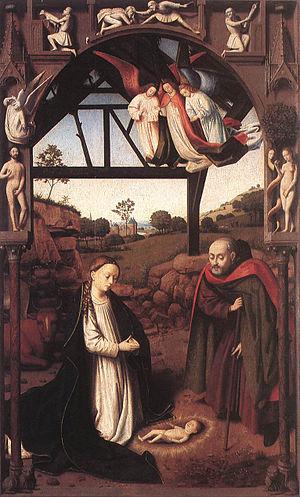
La Nativité est un tableau du peintre primitif flamand Petrus Christus, daté entre 1450 et 1465, et conservé à la National Gallery of Art de Washington DC, aux États-Unis depuis 1937. Ce panneau, de grandes dimensions comparé aux autres tableaux du peintre, est considéré comme l’une des œuvres les plus achevées de l’artiste. Pour la distinguer d'autres « Nativités », on l'appelle la Nativité de Washington.